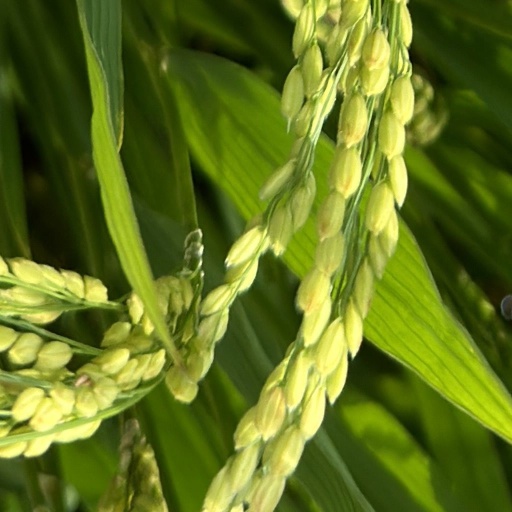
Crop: rice